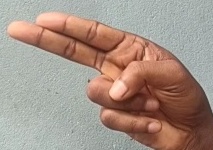
ASL sign: H